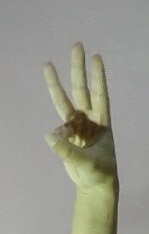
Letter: thaa